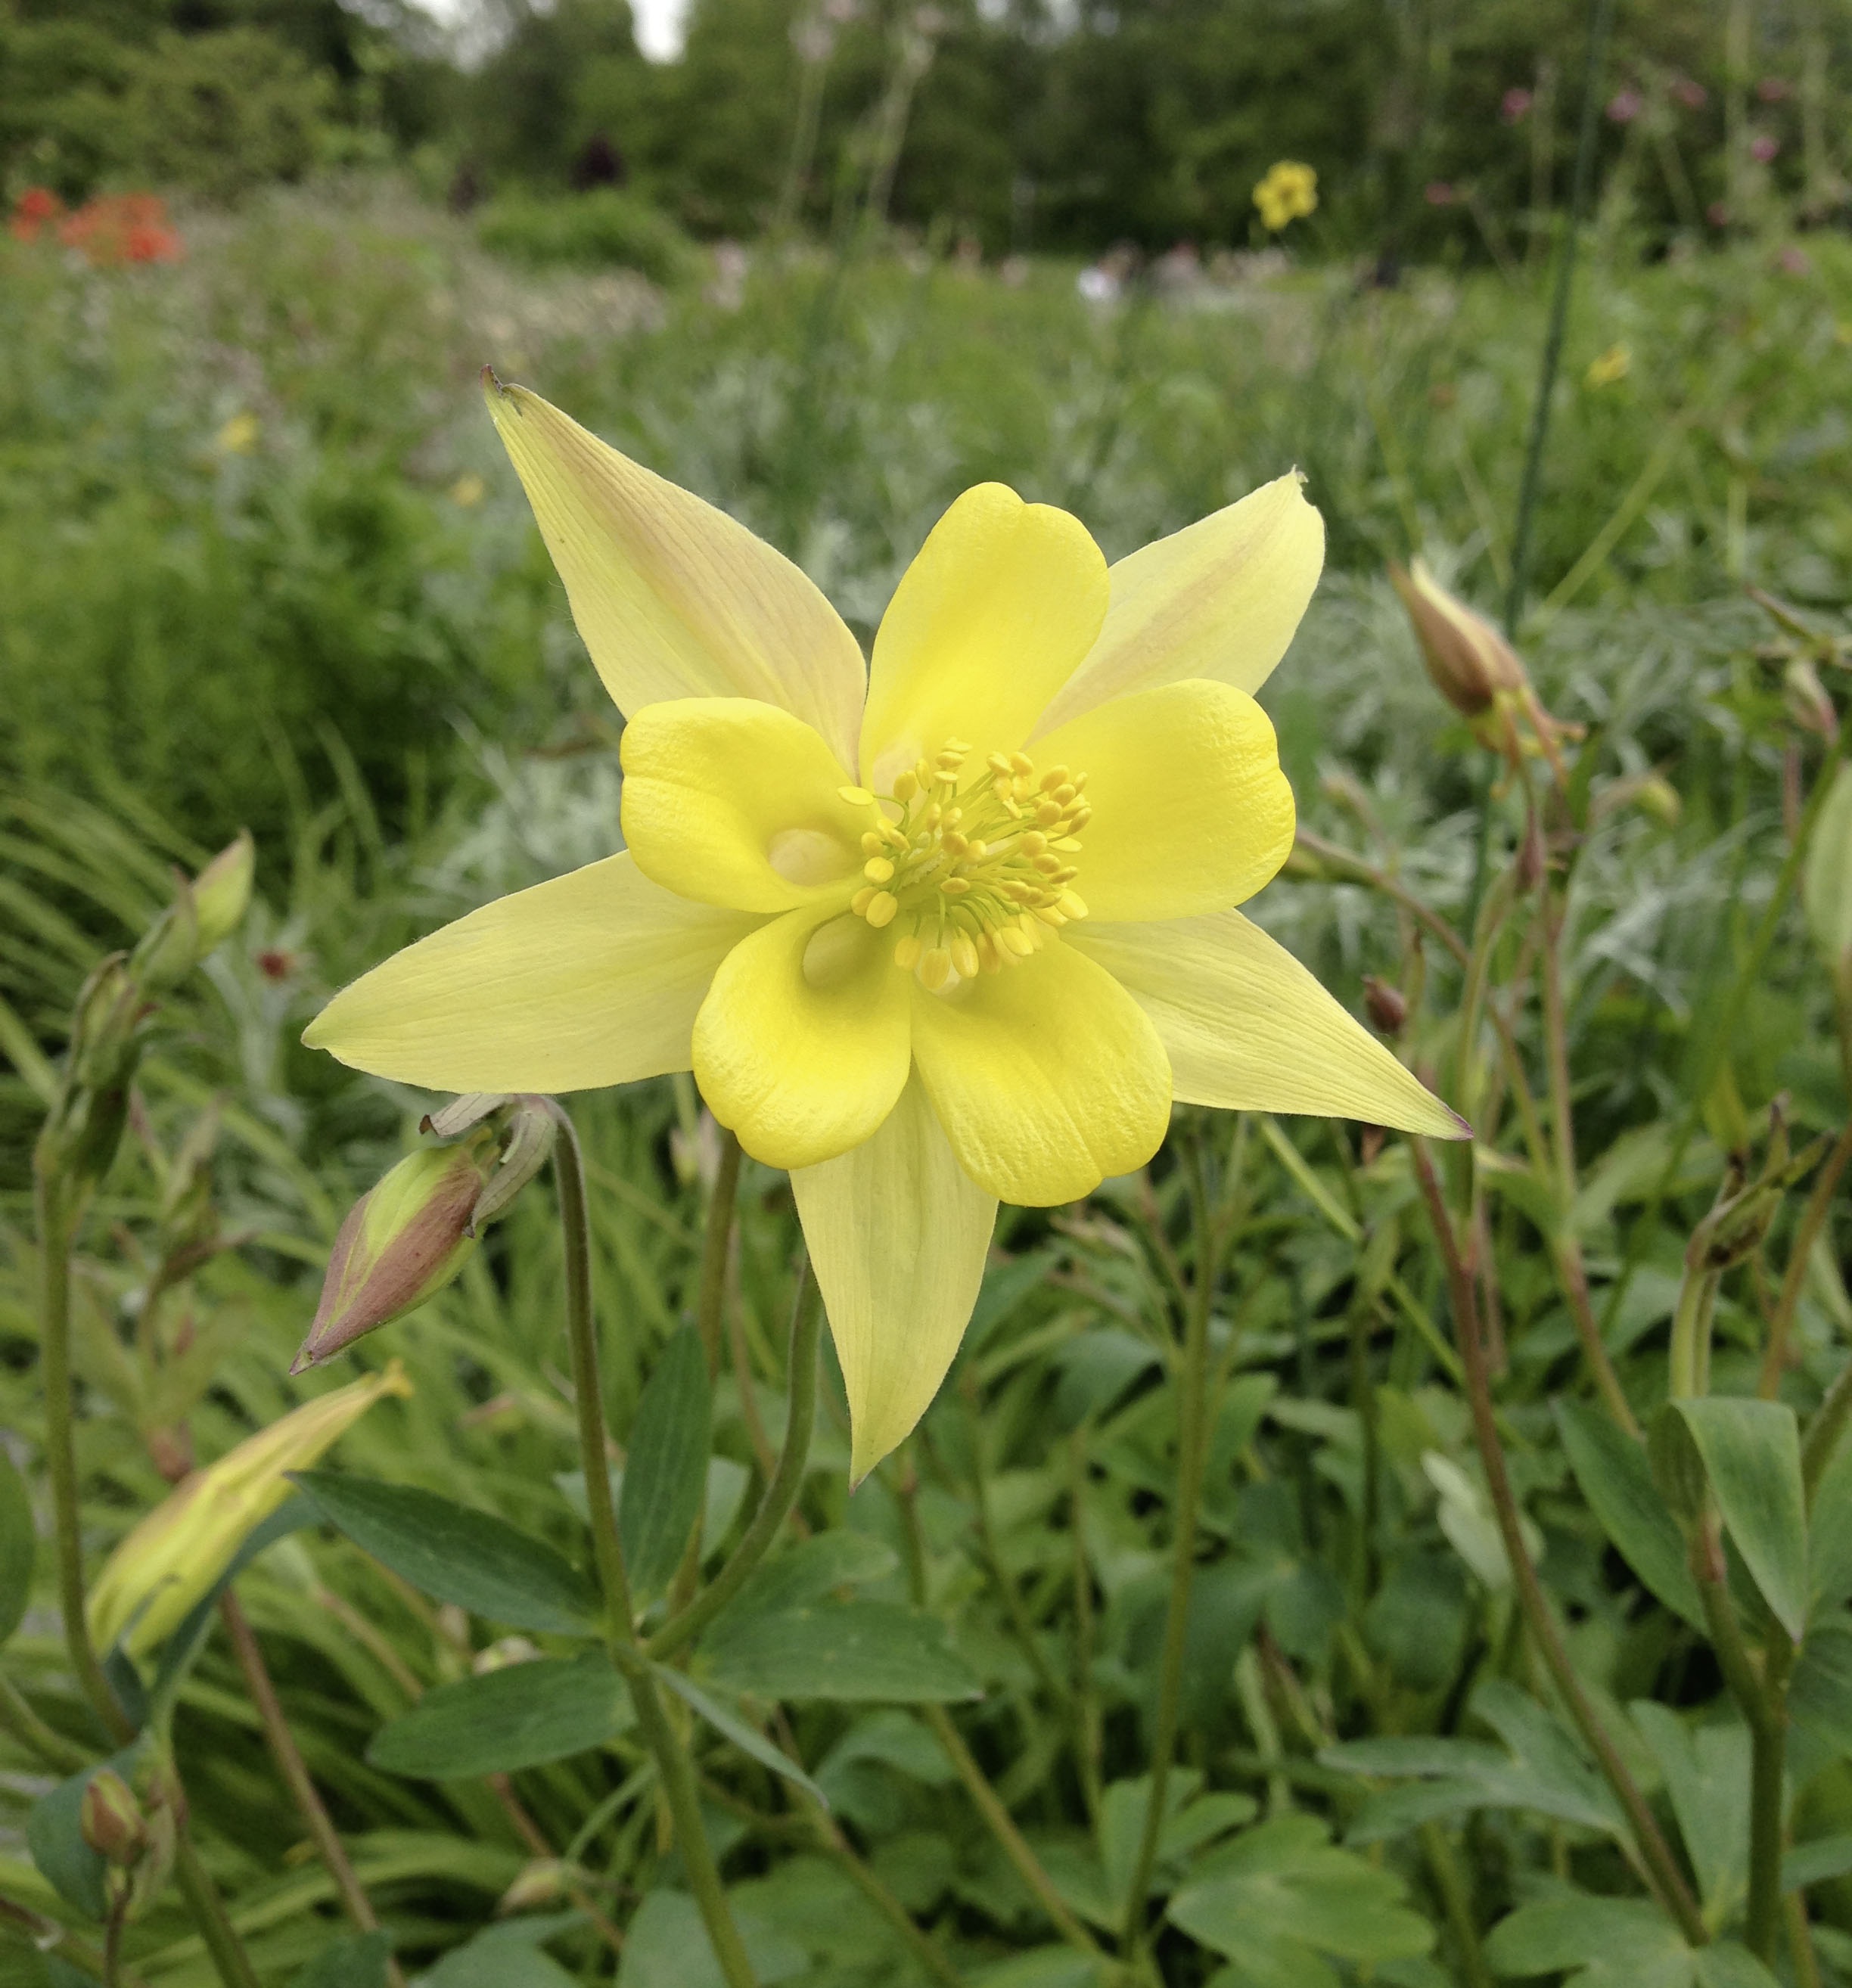
blossom, plant, flower, bloom, botany, yellow, flora, wildflower, columbine, aquilegia, flowering plant, hahnenfu gew chs, land plant